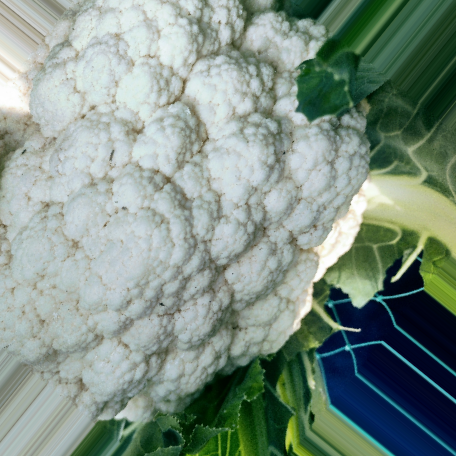
Label: Disease Free